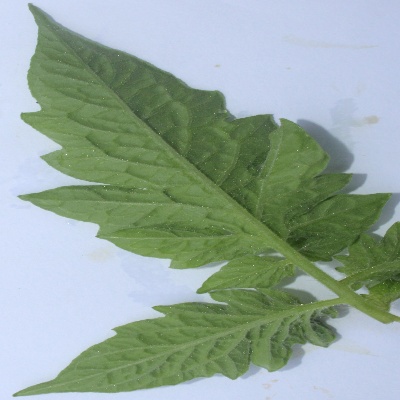
Crop: Tomato
Condition: healthy